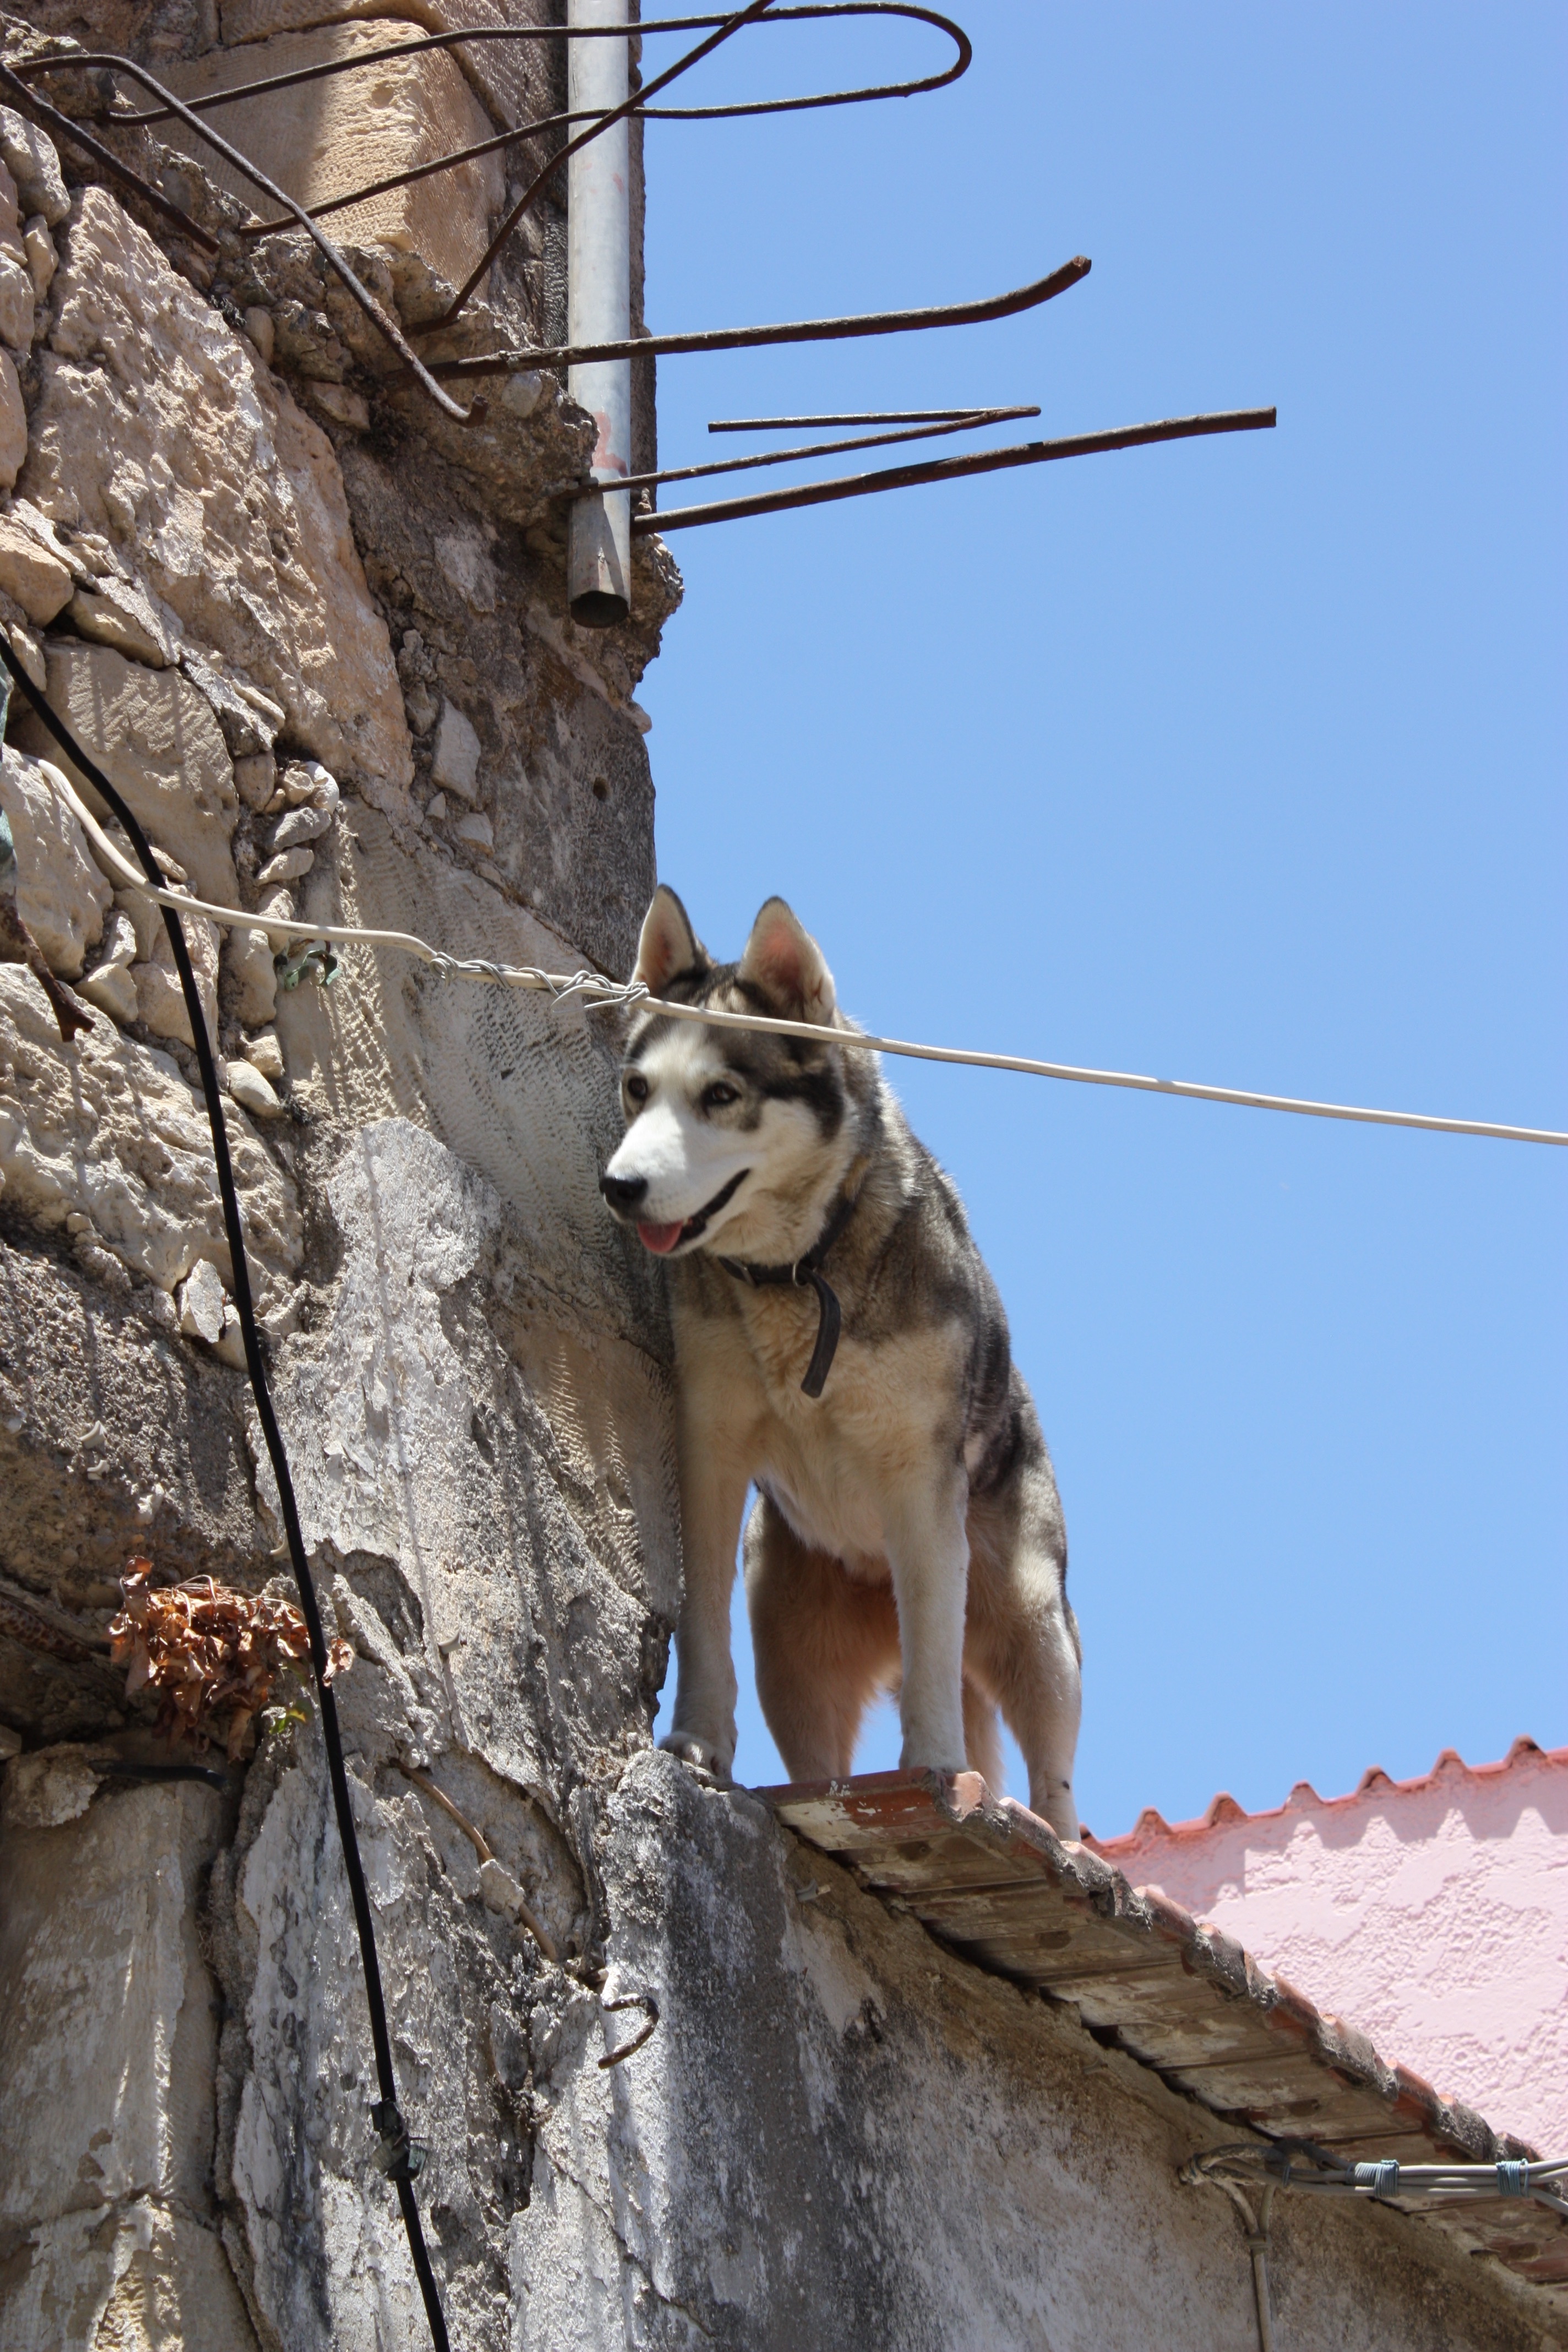
tree, snow, winter, dog, mammal, season, sculpture, dog like mammal, outdoor structure